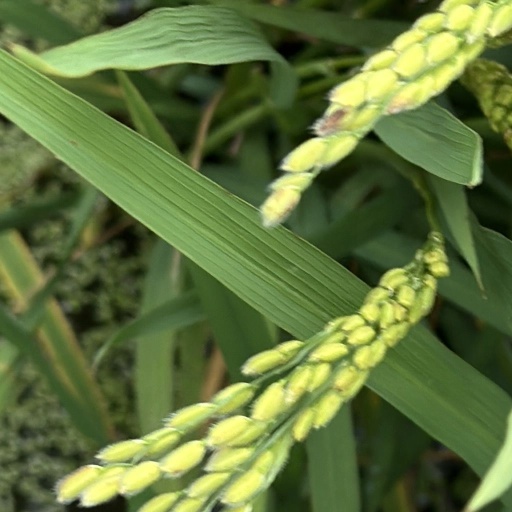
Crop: rice